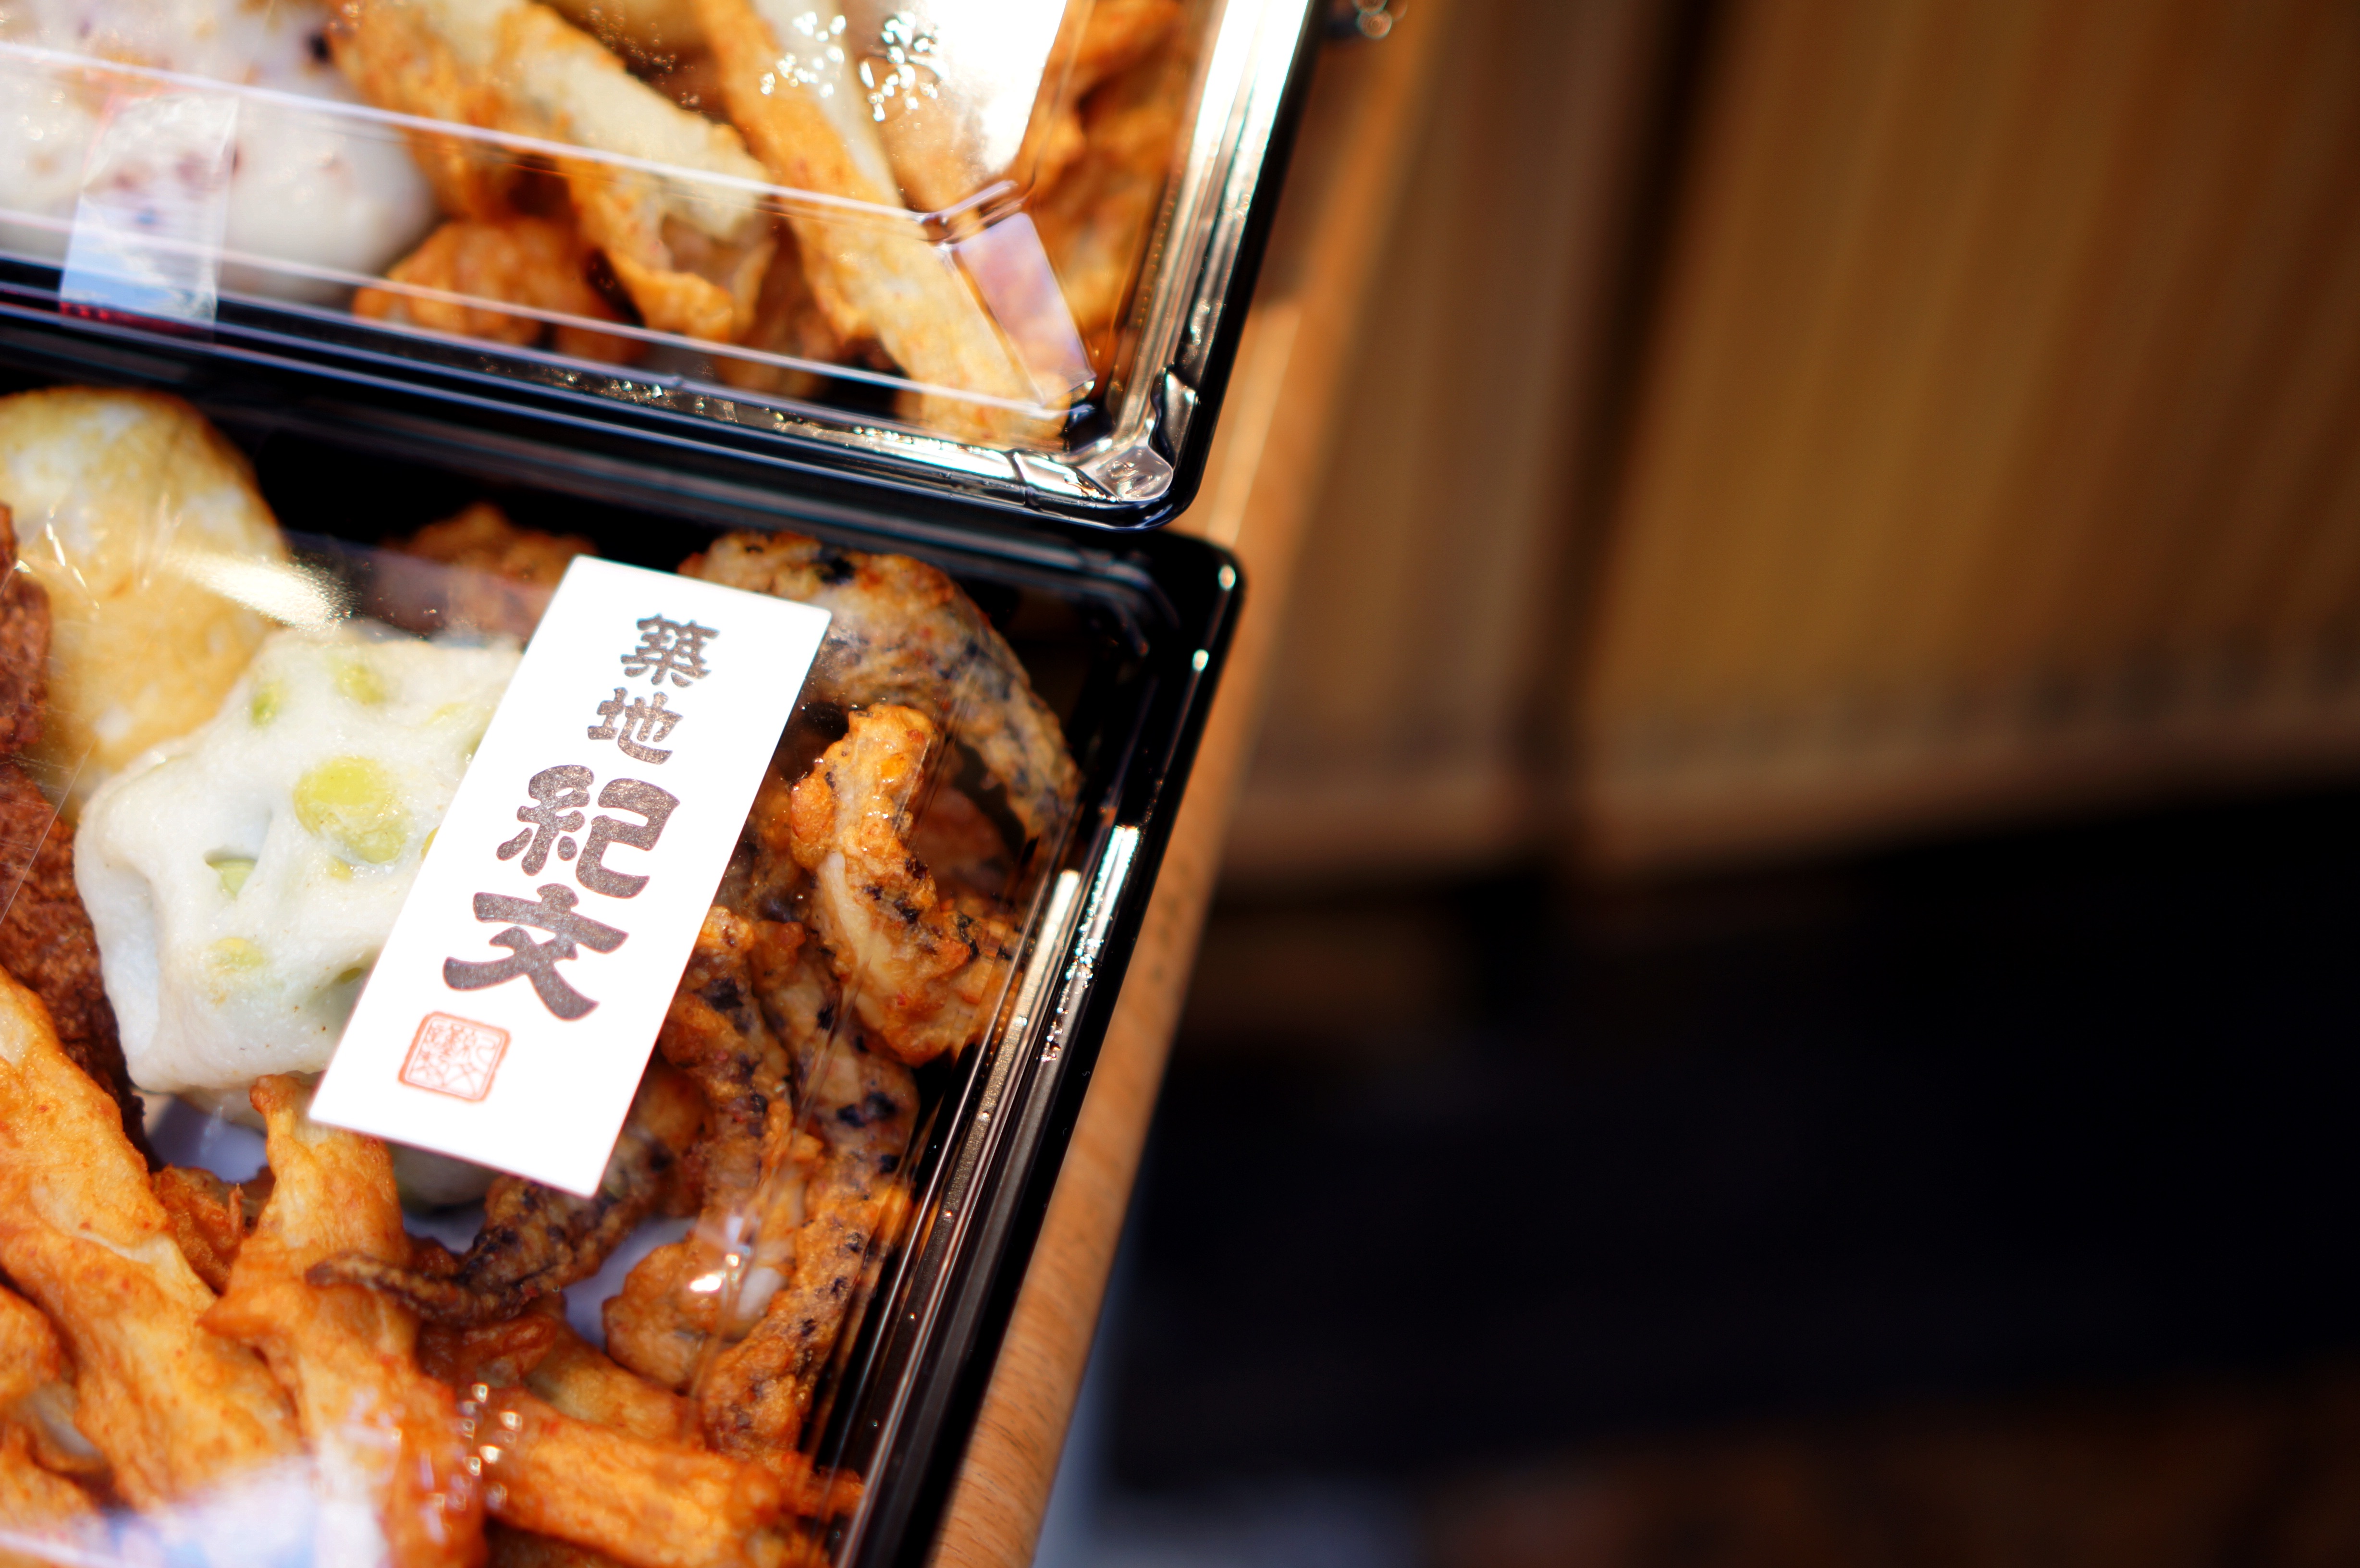
dish, meal, food, breakfast, lunch, cuisine, asian food, brunch, flavor, snack food